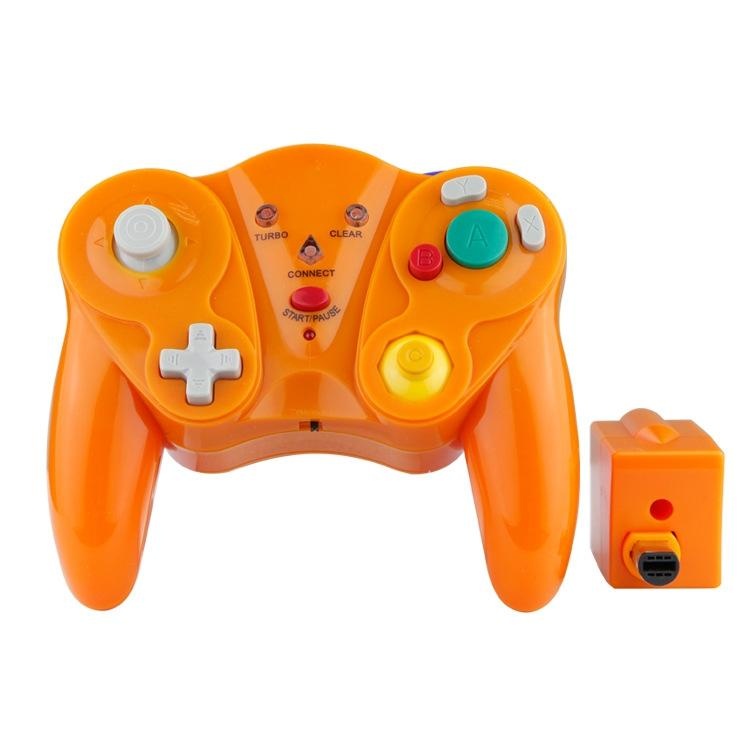
Wireless Gamepad | For Nintendo NGC | 2.4GHz
Features: • Compatible with Nintendo GameCube and Wii consoles • Wireless control with 2.4GHz frequency • Supports multi-channel signal without interference • Power and MODE indicators • Vibration function with Turbo and Clear options Specifications: • Weight: 180G (Including Receiver) • Working Range: 8 Meters (26 Feet) at a 45 Degree Angle Package Includes: • 1 x 2.4ghz Wireless Gamepad for Nintendo Ngc Returns, Refunds, and Replacements: Products that are received faulty, damaged, or not as described are eligible for a return, refund, or replacement by Australian Consumer Law (ACL). We are committed to ensuring that all products meet the standards of quality and reliability expected by our customers. However, please note that we do not accept returns or provide refunds for Changes of Mind (COM). We encourage you to carefully consider your purchase to ensure it meets your needs and expectations. Delivery Timeframe: Please note that we cannot guarantee an exact delivery date. The estimated delivery timeframes exclude weekends, public holidays, and any potential delays caused by local shipping carriers due to network congestion, natural disasters (such as floods or bushfires), or other unforeseen circumstances. 8-12 Working Days (approximately) across Australia
Brand: Parallel Deals
Category: Electronics > Electronics Accessories > Computer Components > Input Devices > Game Controllers > Game Remotes